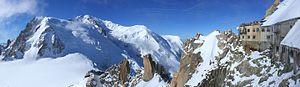
Le mont Blanc vu de l'aiguille du midi, plate-forme Rébuffat. Panorama HDR créé à partir de 3 photos prises avec 3 expositions différentes.